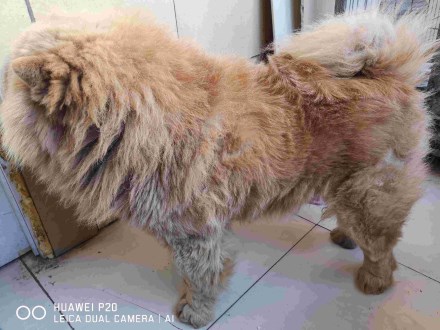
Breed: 329-n000119-chow